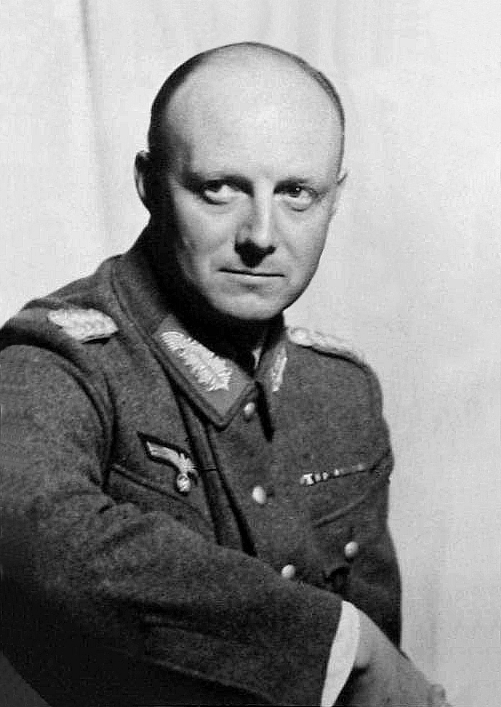
เฮ็นนิง ฟ็อน เทร็สโค

|name=เฮ็นนิง ฟ็อน เทร็สโค
|birth_place=มัคเดอบวร์ค ราชอาณาจักรปรัสเซีย จักรวรรดิเยอรมัน
|death_place=กรูลอวือมอสต์ นาซีเยอรมนี(ปัจจุบันอยู่ในโปแลนด์)
|image= Bundesarchiv Bild 146-1976-130-53, Henning v. Tresckow.jpg
|image_size = 200px
|caption=พลตรี เฮ็นนิง ฟ็อน เทร็สโค
|serviceyears=ค.ศ. 1917–1920, ค.ศ. 1926–1944
|rank=พลตรี ("Generalmajor")
|allegiance=plainlist |
* จักรวรรดิเยอรมัน (ค.ศ. 1917–1918)
* สาธารณรัฐไวมาร์ (ถึง ค.ศ. 1933)
* นาซีเยอรมนี (ค.ศ. 1933–1943)
* การต่อต้านระบอบนาซีของชาวเยอรมัน|ฝ่ายต่อต้านนาซี (ค.ศ. 1943–1944)
|branch=แวร์มัคท์
|commands=หัวหน้าคณะทำงานของกองทัพที่ 2
|battles=สงครามโลกครั้งที่หนึ่งสงครามโลกครั้งที่สอง
|awards=กางเขนเหล็ก
แฮร์มัน เฮ็นนิง คาร์ล โรแบร์ท ฟ็อน เทร็สโค () หรือ เฮ็นนิง ฟ็อน เทร็สโค (10 มกราคม ค.ศ. 1901 – 21 กรกฎาคม ค.ศ. 1944) เป็นนายทหารชาวเยอรมัน เกิดในครอบครัวทหารที่เมืองมัคเดอบวร์ค เขาเข้ารับราชการในกรมทหารราบที่ 9 พ็อทซ์ดัม ขณะมีอายุเพียง 16 ปี และได้รับกางเขนเหล็กชั้นที่ 1 จากวีรกรรมในยุทธการที่แม่น้ำมาร์นครั้งที่สอง หลังสงครามโลกครั้งที่หนึ่ง เทร็สโคลาออกจากกองทัพเพื่อไปเรียนต่อด้านกฎหมายและเศรษฐศาสตร์ และแต่งงานกับบุตรสาวคนหนึ่งของครอบครัวทหาร เขากลับเข้ารับราชการทหารอีกครั้งด้วยการสนับสนุนจากเพาล์ ฟ็อน ฮินเดินบวร์ค และเริ่มรับรู้ถึงแผนการของอดอล์ฟ ฮิตเลอร์ ที่ตั้งใจจะก่อสงครามโลกอีกครั้ง เทร็สโคมีส่วนในการบุกครองโปแลนด์และยุทธการที่ฝรั่งเศส รวมถึงดูแลพื้นที่ริมฝั่งแม่น้ำนีเปอร์ในปฏิบัติการบาร์บาร็อสซา
ในช่วงแรก เทร็สโคเป็นผู้สนับสนุนพรรคนาซี เพราะไม่พอใจสนธิสัญญาแวร์ซาย แต่หลังจากเหตุการณ์ "คืนแห่งมีดยาว" เขาก็เริ่มต่อต้านพรรคนาซีและมีส่วนในหลายแผนการลอบสังหารฮิตเลอร์ เช่น ปฏิบัติการสปาร์ก, แผนลับ 20 กรกฎาคม เป็นต้น หลังจากแผนลอบสังหารวันที่ 20 กรกฎาคม ล้มเหลว เทร็สโคก็ตัดสินใจกระทำอัตวินิบาตกรรมในวันต่อมา Henning von Tresckow - Spartacus Educational
== ในสื่อ ==
เคนเนธ บรานาห์ นักแสดงชาวไอร์แลนด์เหนือ รับบทเป็นนายพลเทร็สโค ในภาพยนตร์ "ยุทธการดับจอมอหังการ์อินทรีเหล็ก"
== อ้างอิง ==
==แหล่งข้อมูลอื่น==
*
*
หมวดหมู่:นาซี
หมวดหมู่:ทหารชาวเยอรมันในสงครามโลกครั้งที่หนึ่ง‎
หมวดหมู่:ทหารในสงครามโลกครั้งที่สอง
หมวดหมู่:ผู้ฆ่าตัวตาย
หมวดหมู่:บุคคลจากมัคเดอบวร์ค